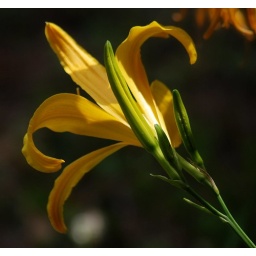
in the backyard flower bed :)